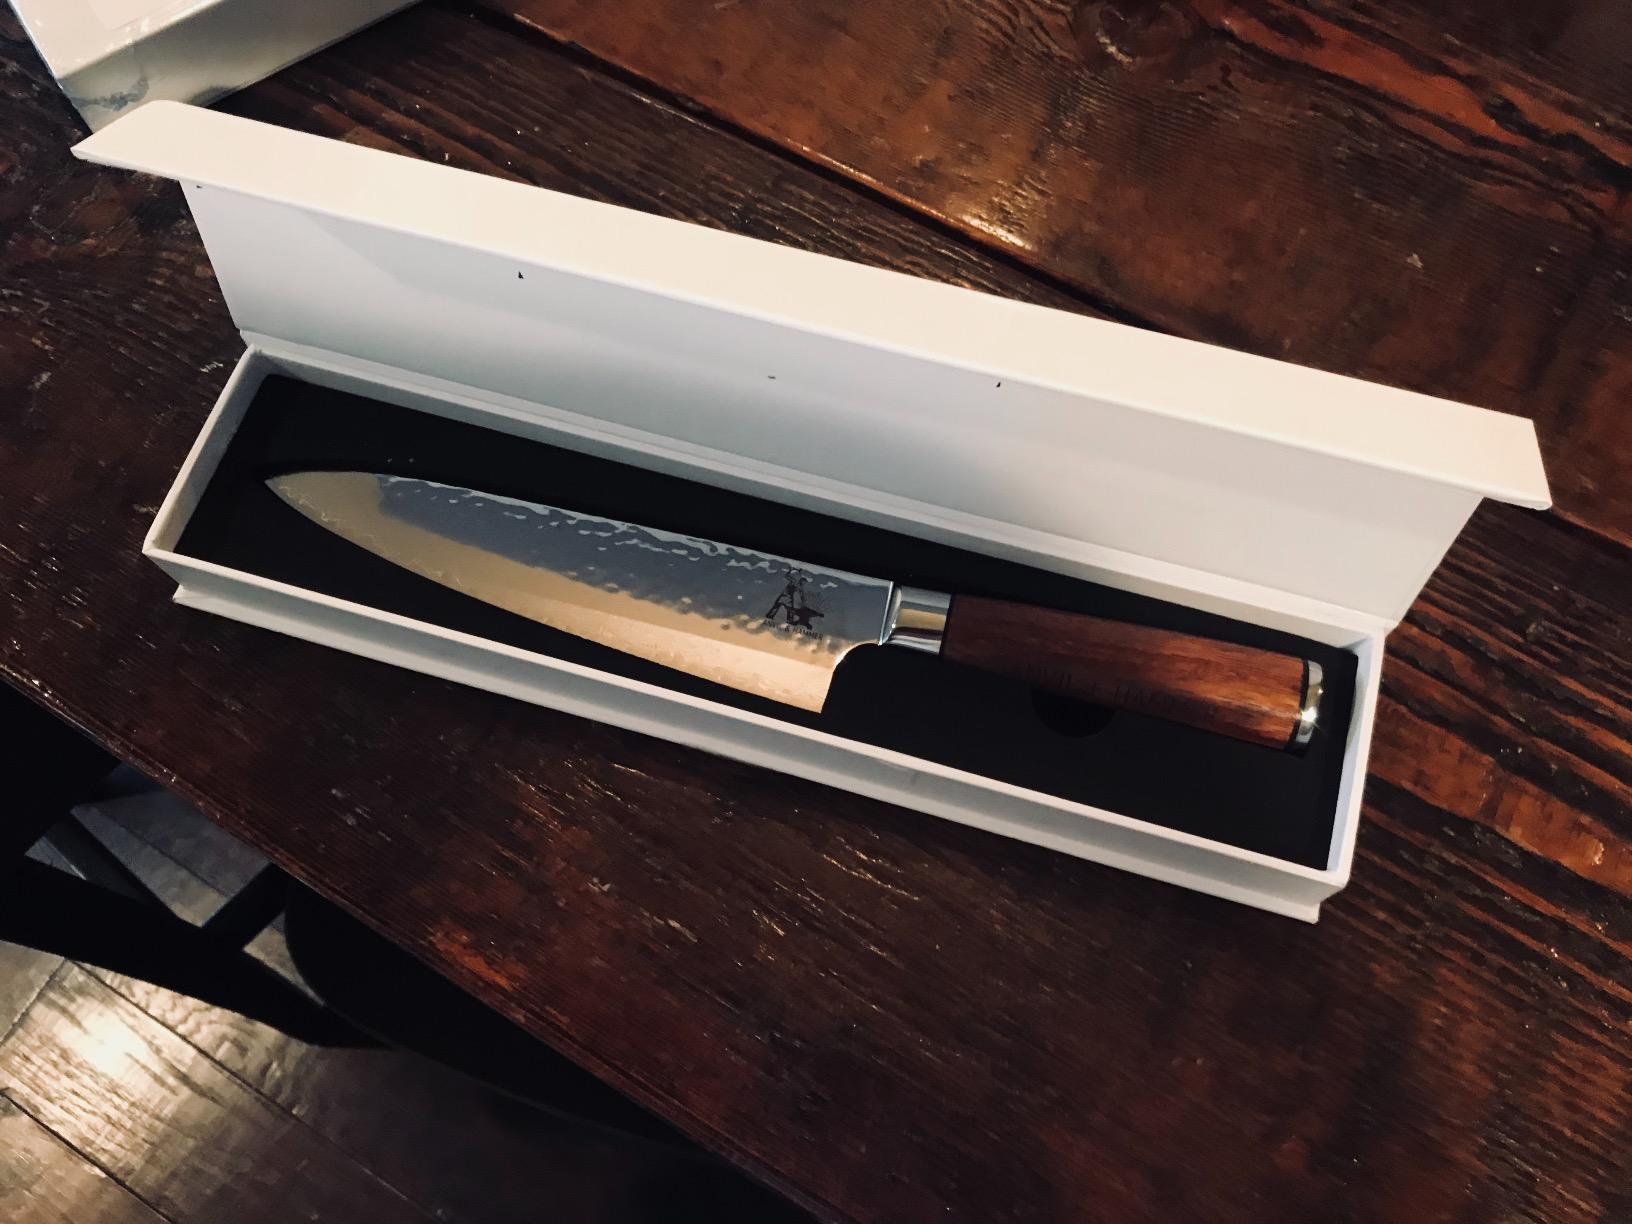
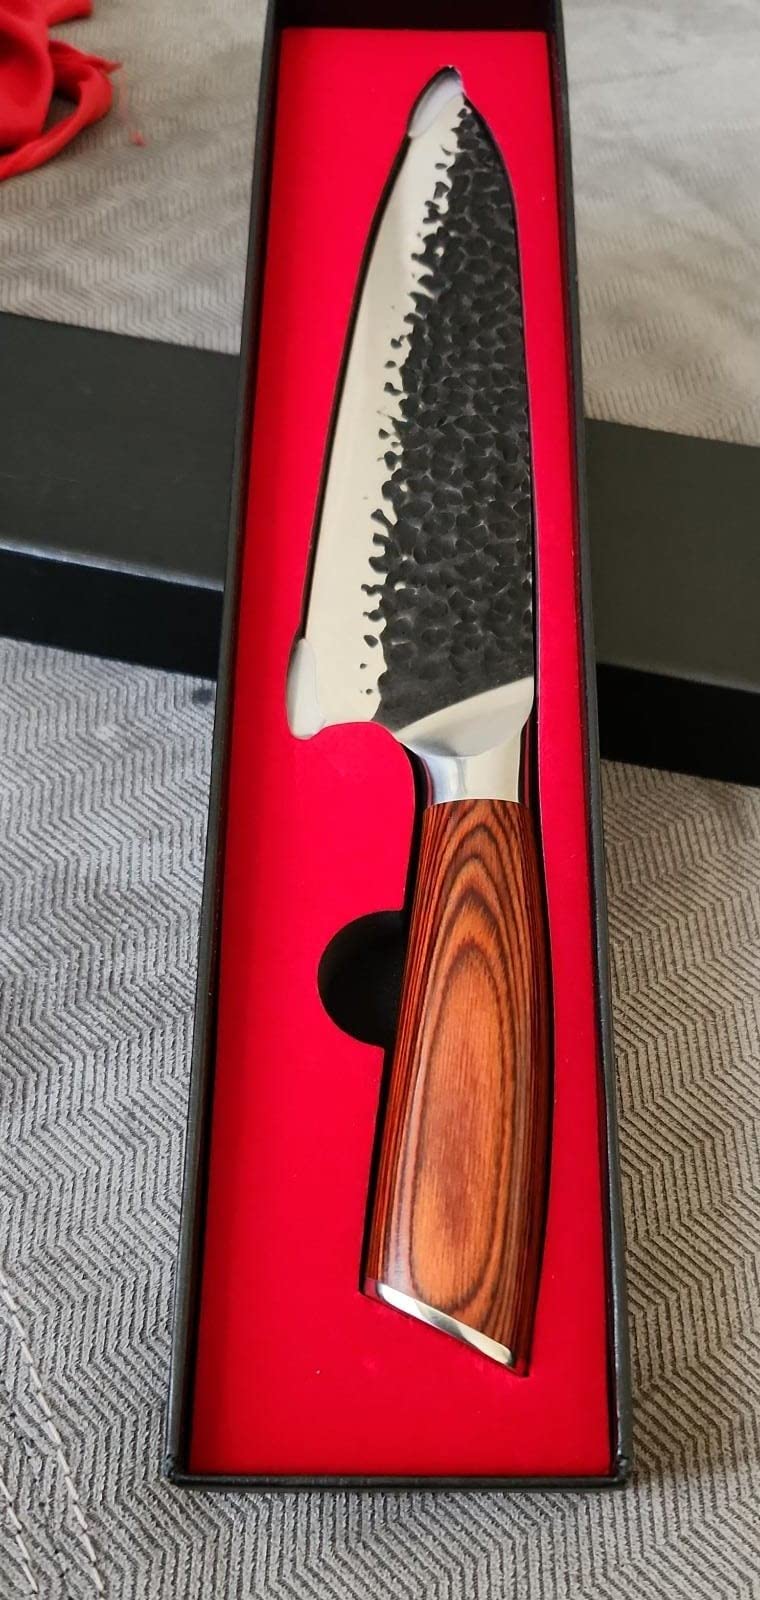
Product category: items_knife
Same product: no